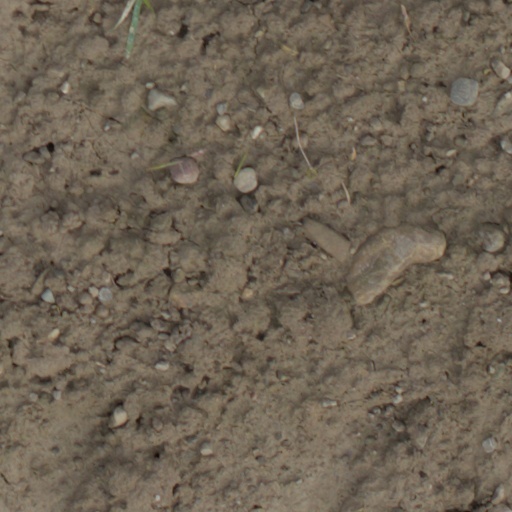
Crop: wheat